Ford Capri

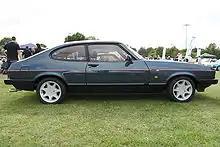
1987 Ford Capri Mk III 280

From November 1984 onwards, the Capri was sold only in Britain, with only right hand drive cars being made from this date. The normally aspirated 1.6 and 2.0 variants were rebranded with a new trim level – "Lasers" – which featured a fully populated instrument pod, leather gear lever, leather steering wheel, four-spoke alloy wheels as used on the S models, an electric aerial and colour-coded grille and mirrors.